Asvins (film)

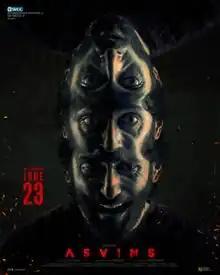
Theatrical release poster

Asvins is a 2023 Indian Tamil-language psychological horror film written and directed by Tarun Teja in his directorial debut. The film stars Vasanth Ravi and Vimala Raman with Muralidaran, Saraswathi Menon, Udhaya Deep and Simran Pareek in supporting roles. It is an adaptation of Tarun Teja's own short film of the same name. The film was released theatrically on 23 June 2023 to highly positive reviews.